Eschborn–Frankfurt

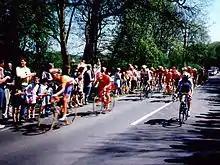
Peloton during the 2001 race in Kronberg im Taunus

In 2008, organiser Bernd Moos stated Henninger would withdraw its sponsorship of the race. Henninger discontinued its funding after 46 years because of economic conditions. The event continued in 2009 as the "Eschborn–Frankfurt City Loop", named after its city sponsors, Frankfurt and the neighboring town of Eschborn, which also became the start location of the race. The iconic Henninger Tower was demolished in 2013.